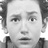
Emotion: surprise